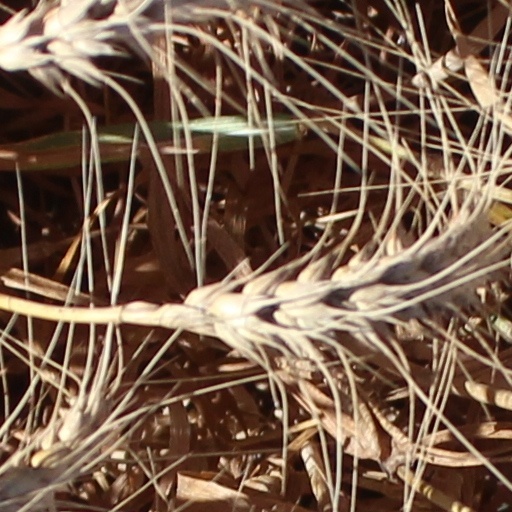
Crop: wheat